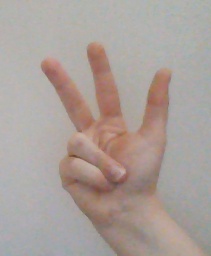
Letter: al